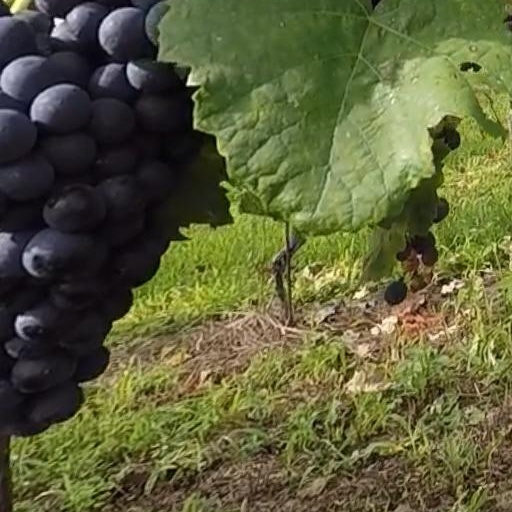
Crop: grape